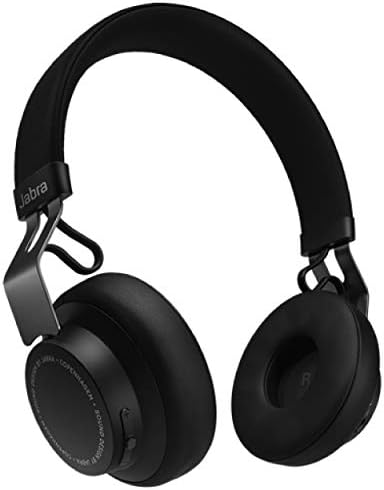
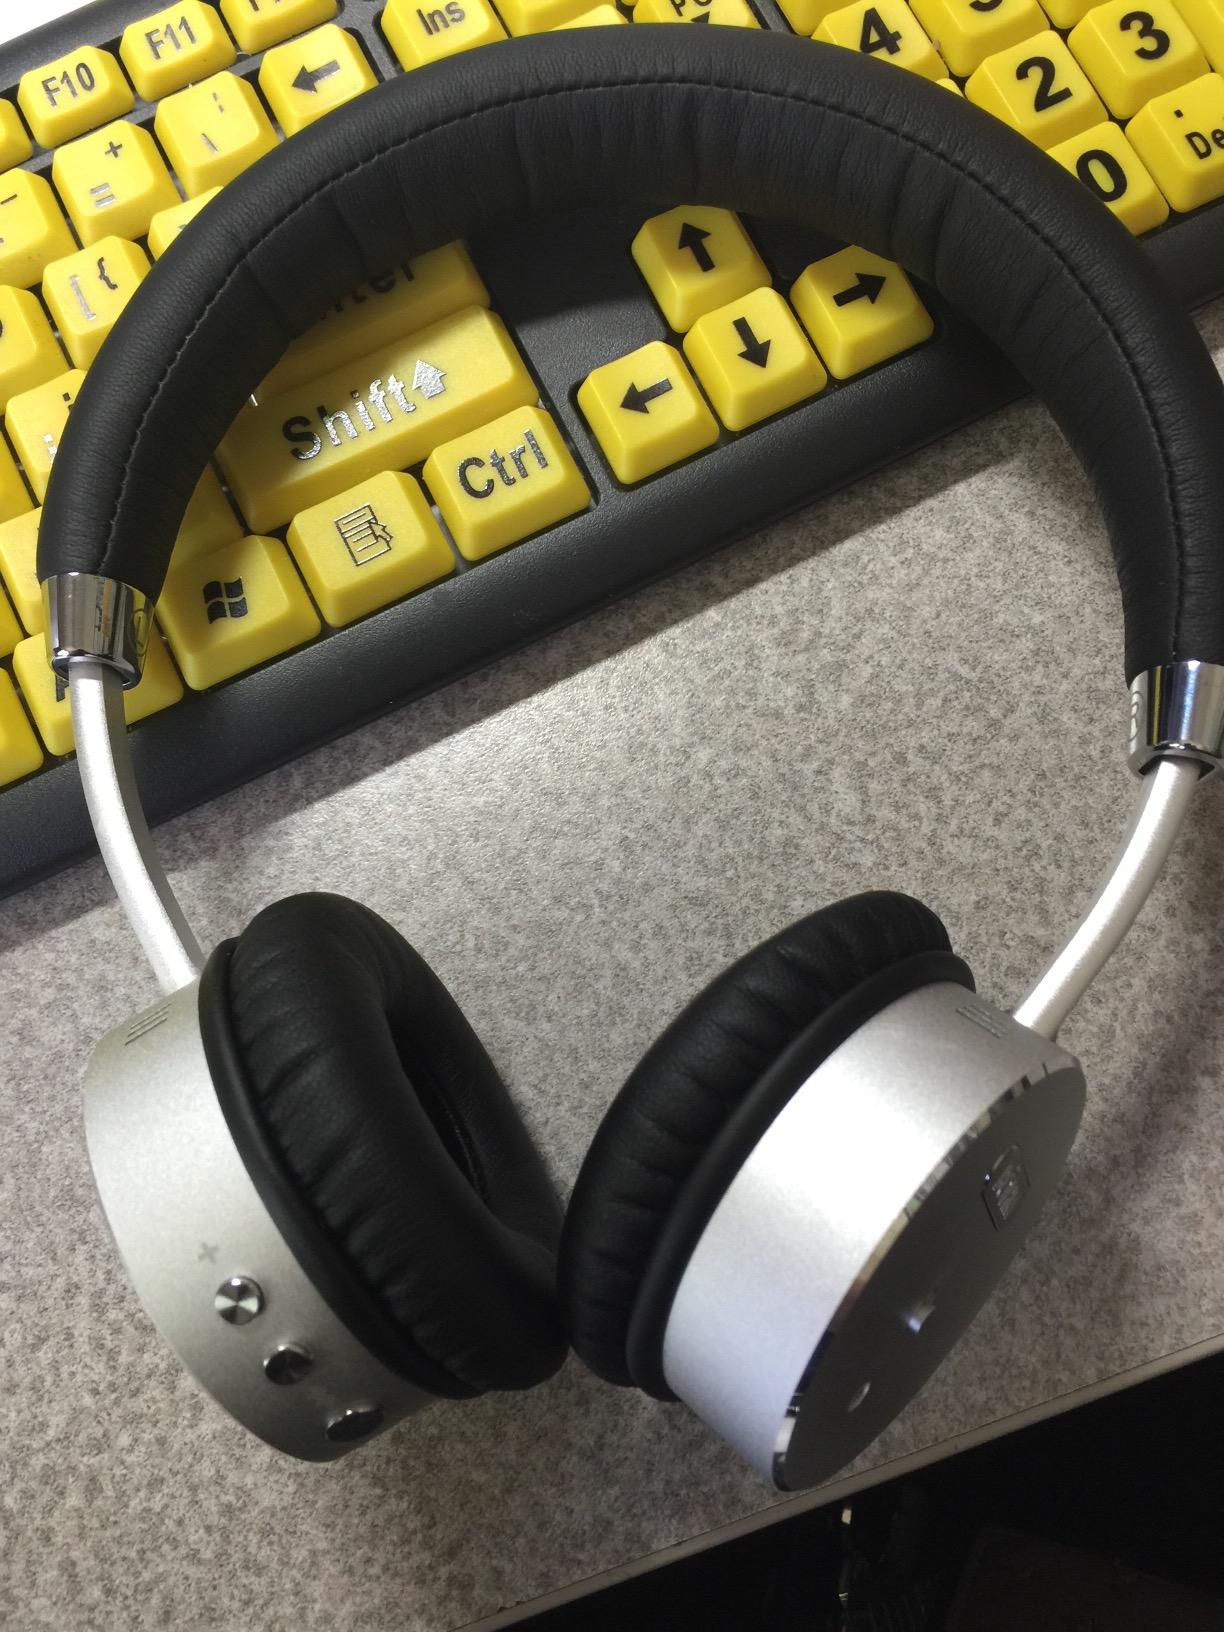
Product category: headphones
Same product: no